Hex River Tunnels

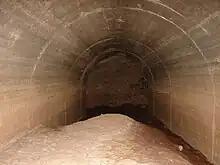
Original eastern portal of tunnel no. 4, abandoned in 1948

The scheme was approved in 1946 and it was decided that full-face working would be employed in the long tunnel. With this method and working two faces simultaneously, it was expected that complete with lining could be achieved annually, with the whole tunnel completed in four years.